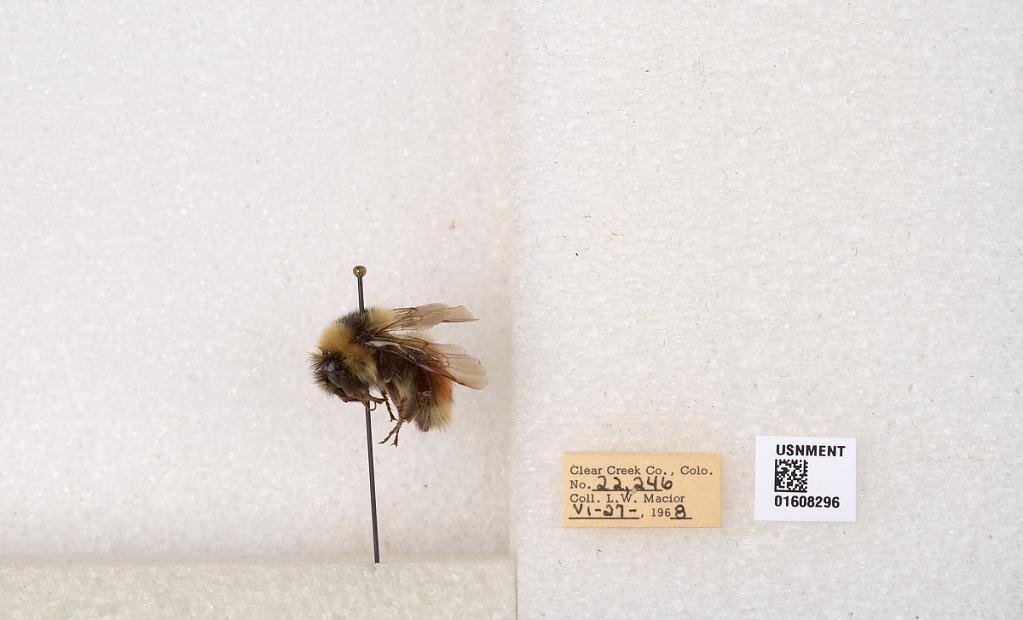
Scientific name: Bombus (Pyrobombus) sylvicola Kirby
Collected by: L. Macior
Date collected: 1968-6-27
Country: United States
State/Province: Colorado
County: Clear Creek
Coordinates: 39.6891, -105.644